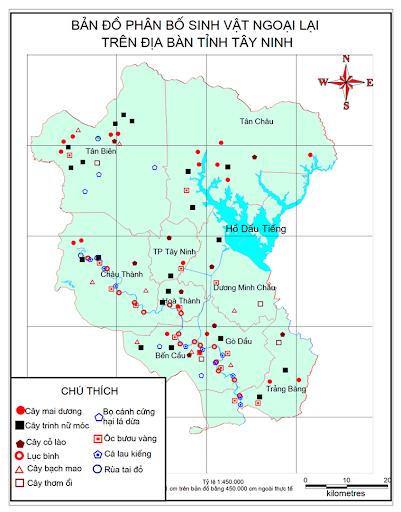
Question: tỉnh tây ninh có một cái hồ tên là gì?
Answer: tỉnh tây ninh có một cái hồ tên là hồ dầu tiếng